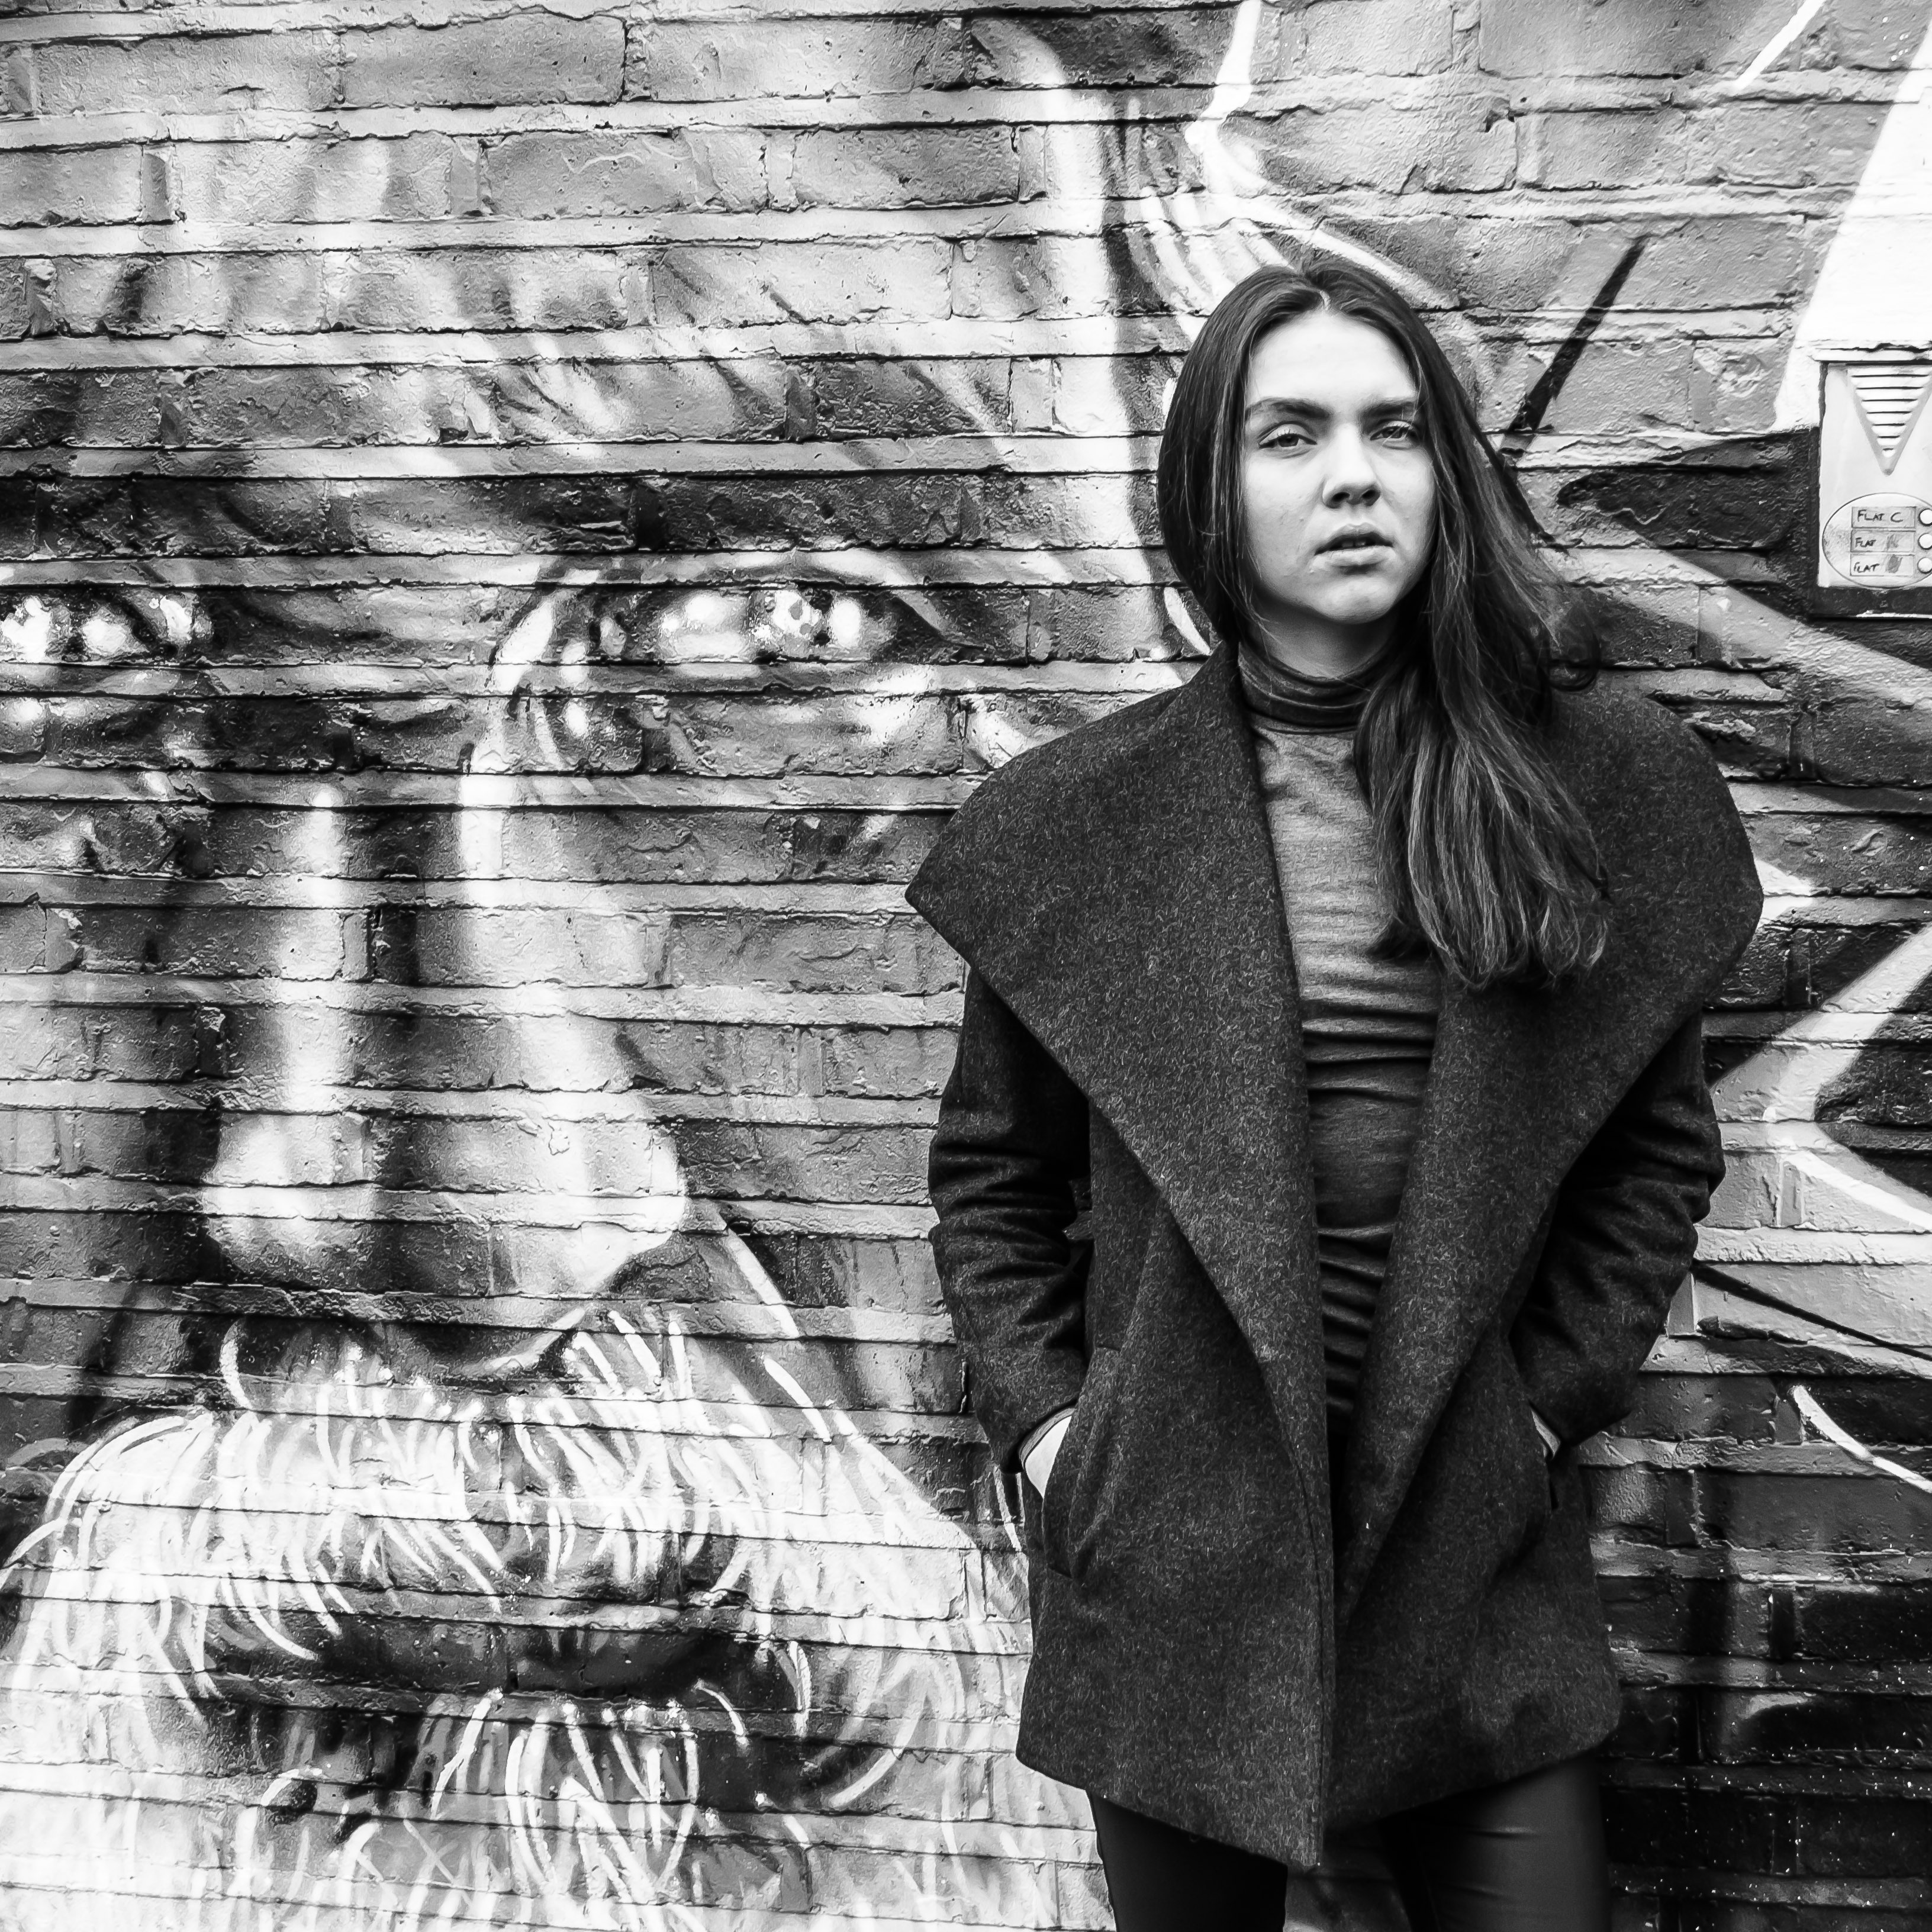
person, black and white, portrait, fashion, monochrome, sketch, drawing, photograph, image, photo shoot, monochrome photography, human positions